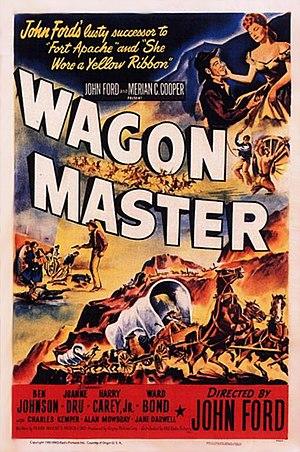
Le Convoi des braves est un film américain réalisé par John Ford, sorti en 1950.